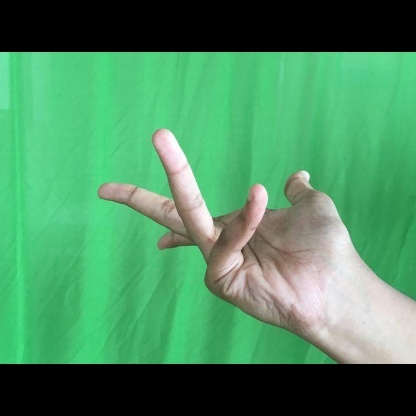
Mudra: Alapadmam